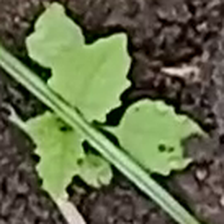
Weed species: Kena_(Commplina_benghalensio)